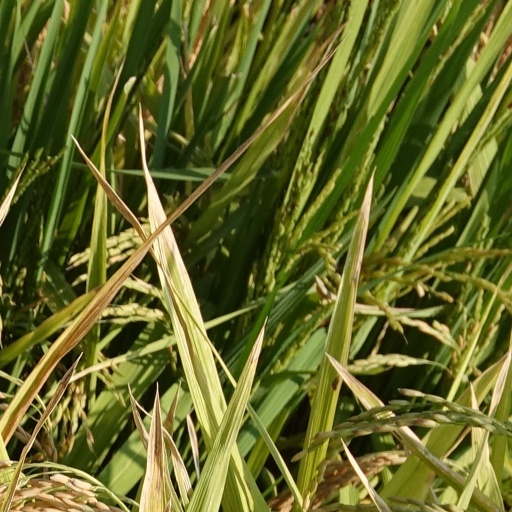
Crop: rice